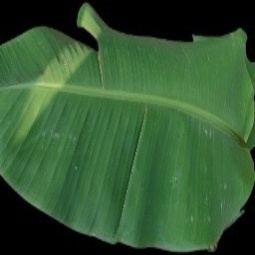
Label: Healthy